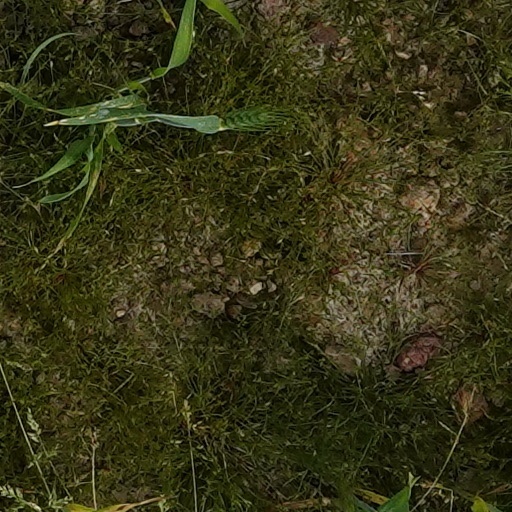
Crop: wheat